Eclipse Aerospace

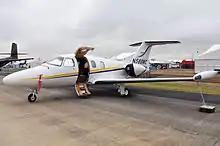
Eclipse 550 with cabin door open

In April 2012 Greg Hayes, CFO of United Technologies, which owns Sikorsky, indicated that Sikorsky would not be investing any more money in Eclipse. Eclipse CEO Mason Holland quickly clarified that the company had not asked for any further investment and that Sikorsky's share stood at 42%. Holland also indicated that the company would deliver its first model 550 in 2013 and would produce 50 to 100 aircraft per year.